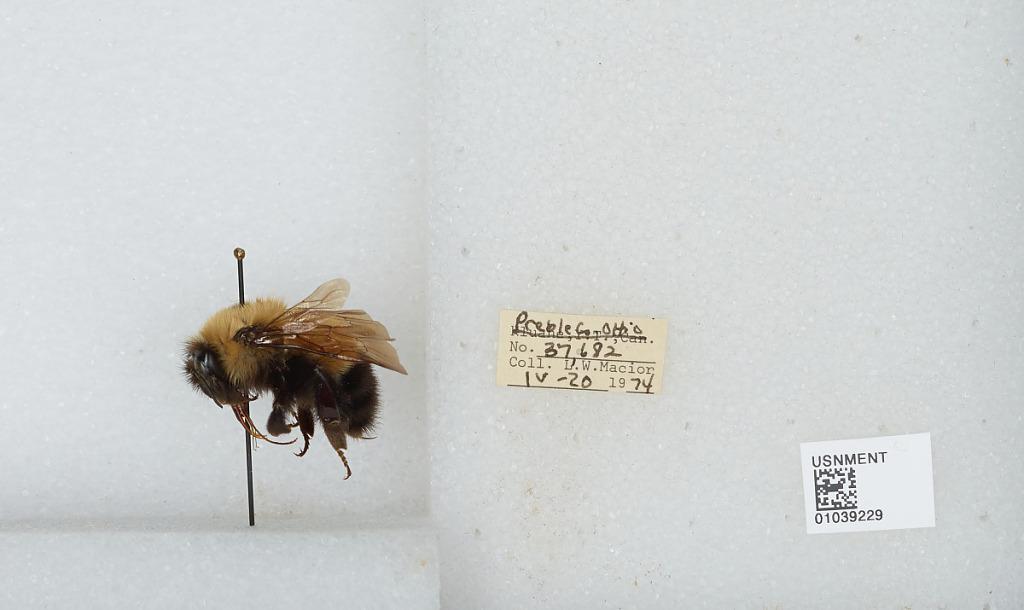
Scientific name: Bombus (Pyrobombus) perplexus Cresson
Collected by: L. Macior
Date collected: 1974-4-20
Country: United States
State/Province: Ohio
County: Preble
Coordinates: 39.7778, -84.6897